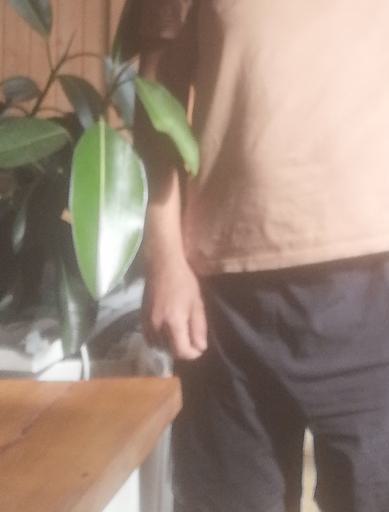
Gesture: no_gesture